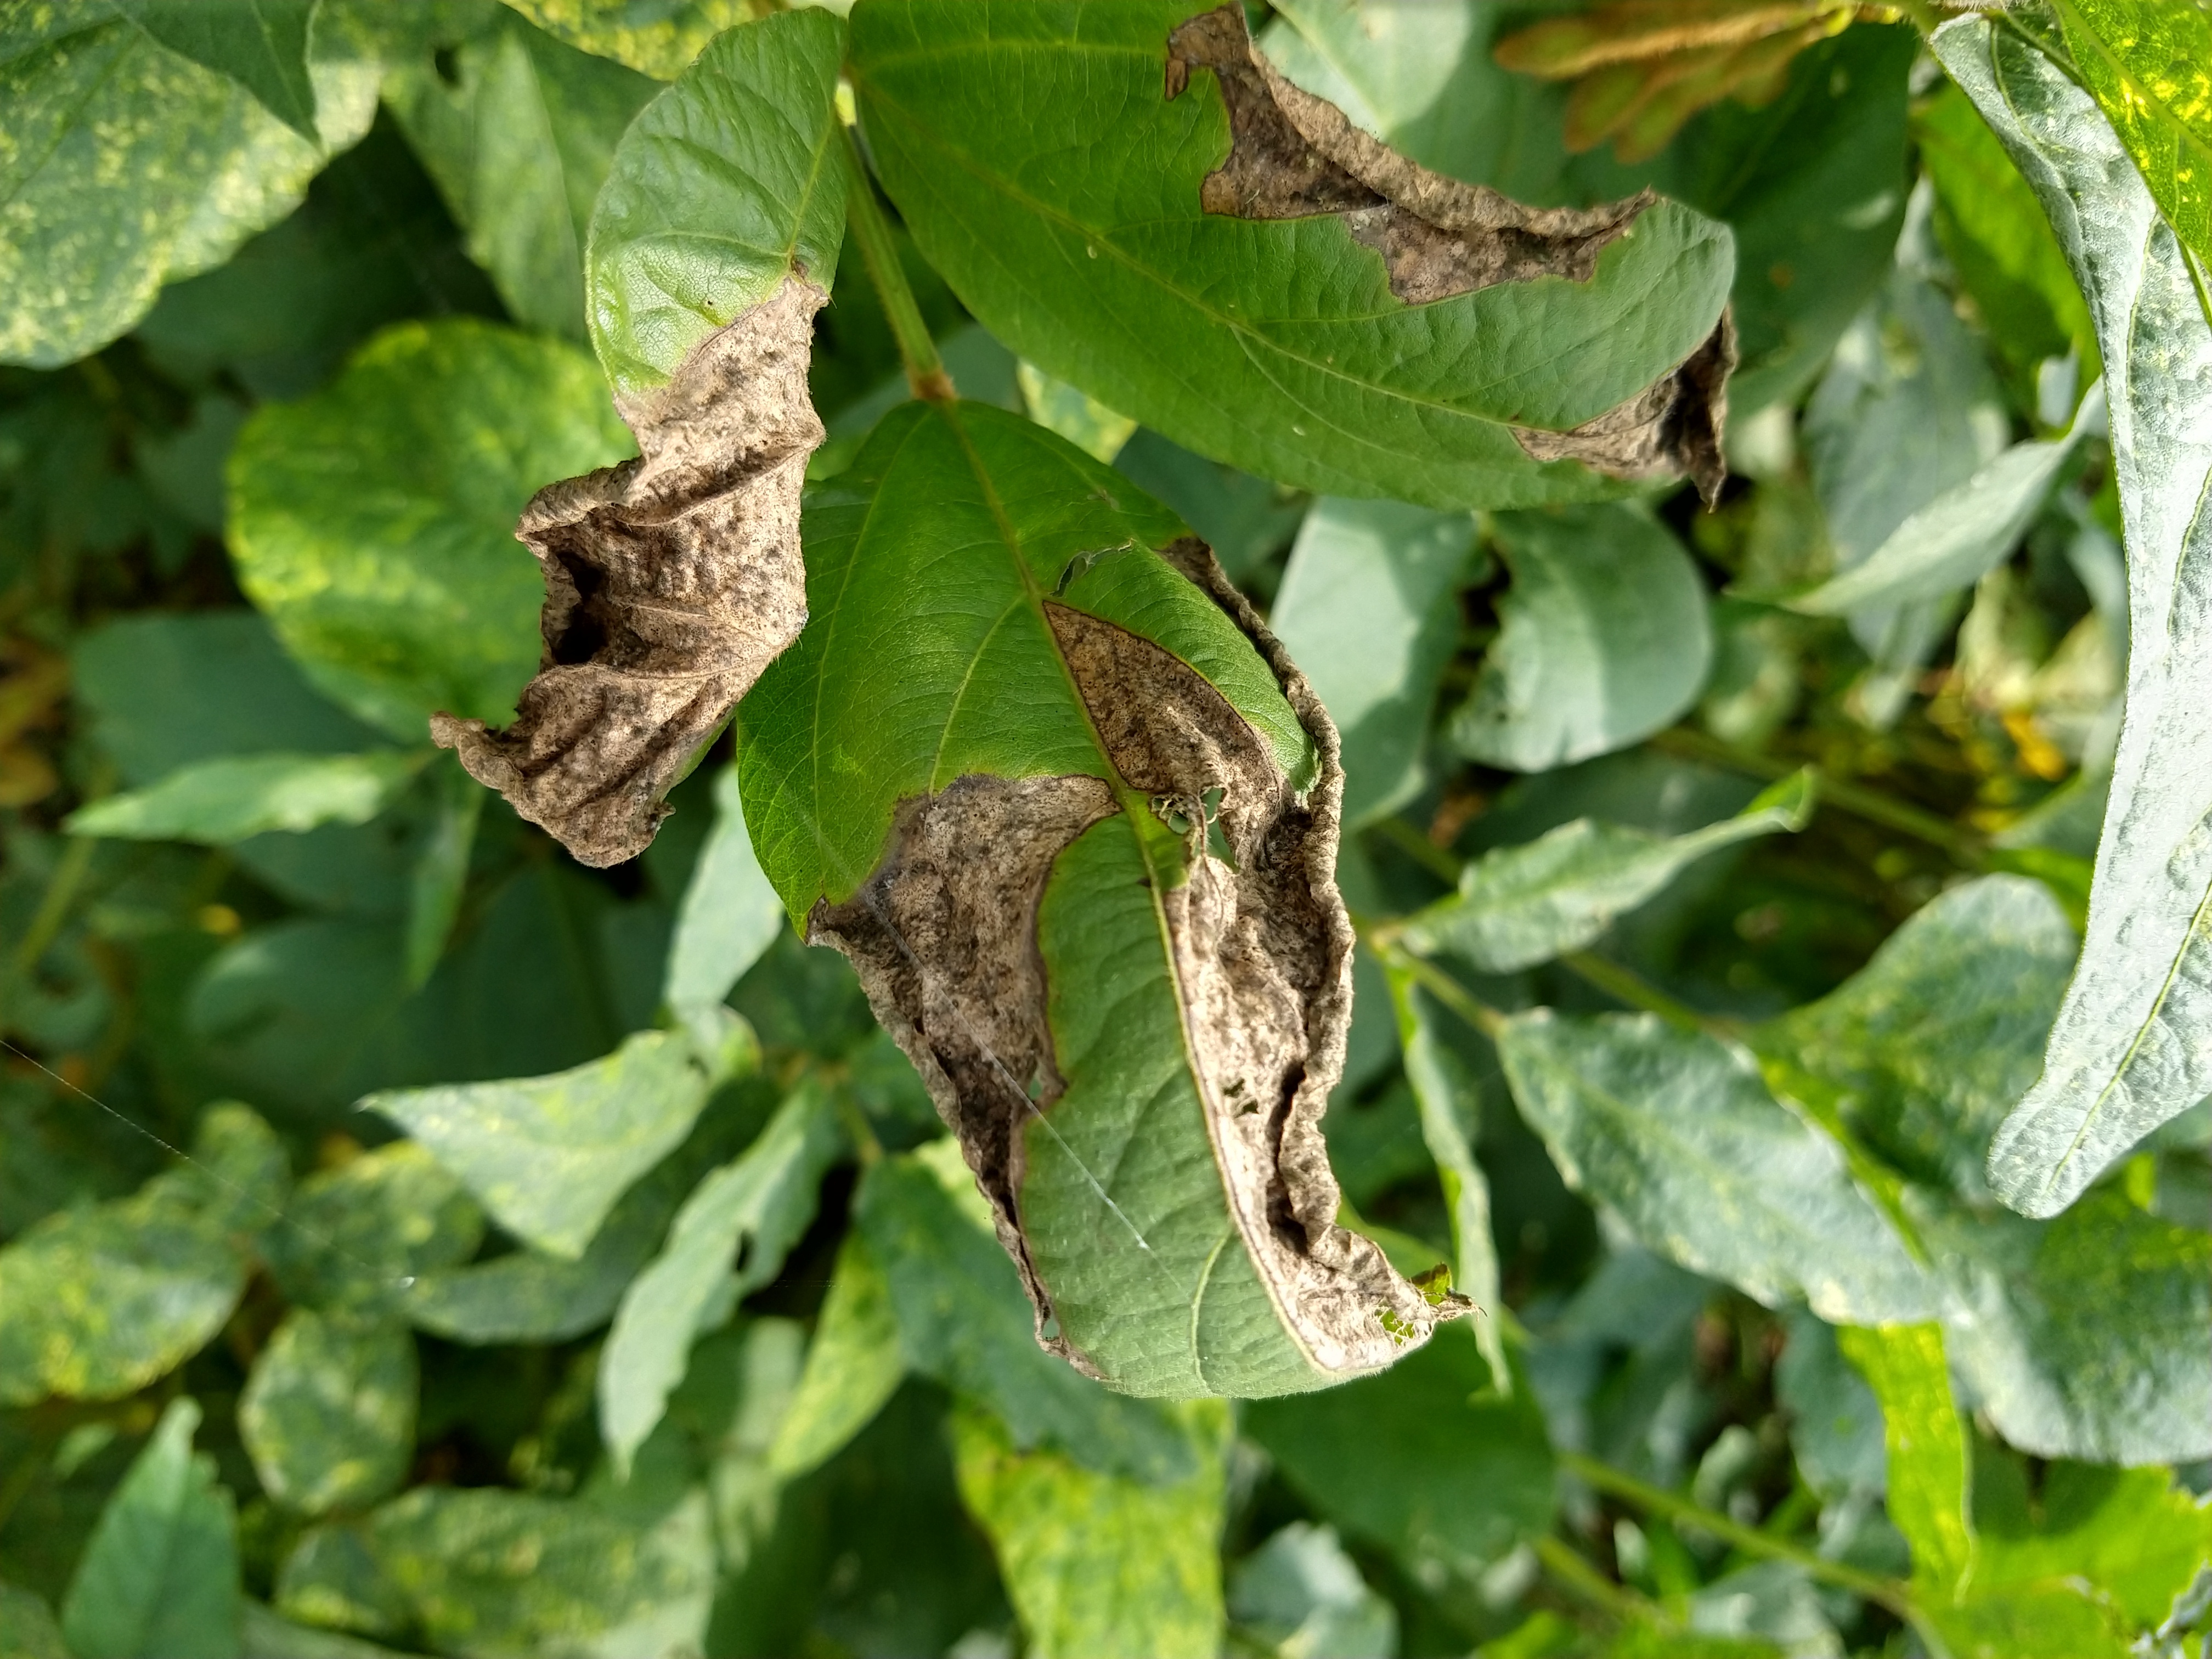
Label: Disease